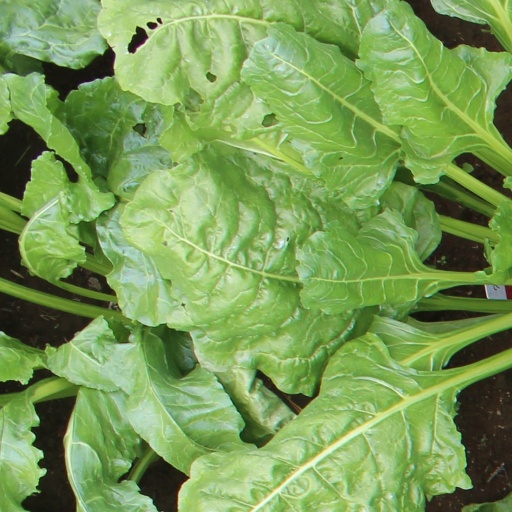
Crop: sugar beet